Arbana Xharra

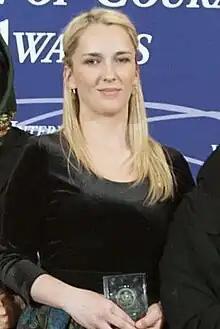
Xharra received the International Women of Courage Award in 2015.

Arbana Xharra is a Kosovar Albanian investigative journalist. She has won numerous awards for her reporting and was a 2015 recipient of the International Women of Courage Award from the US State Department.